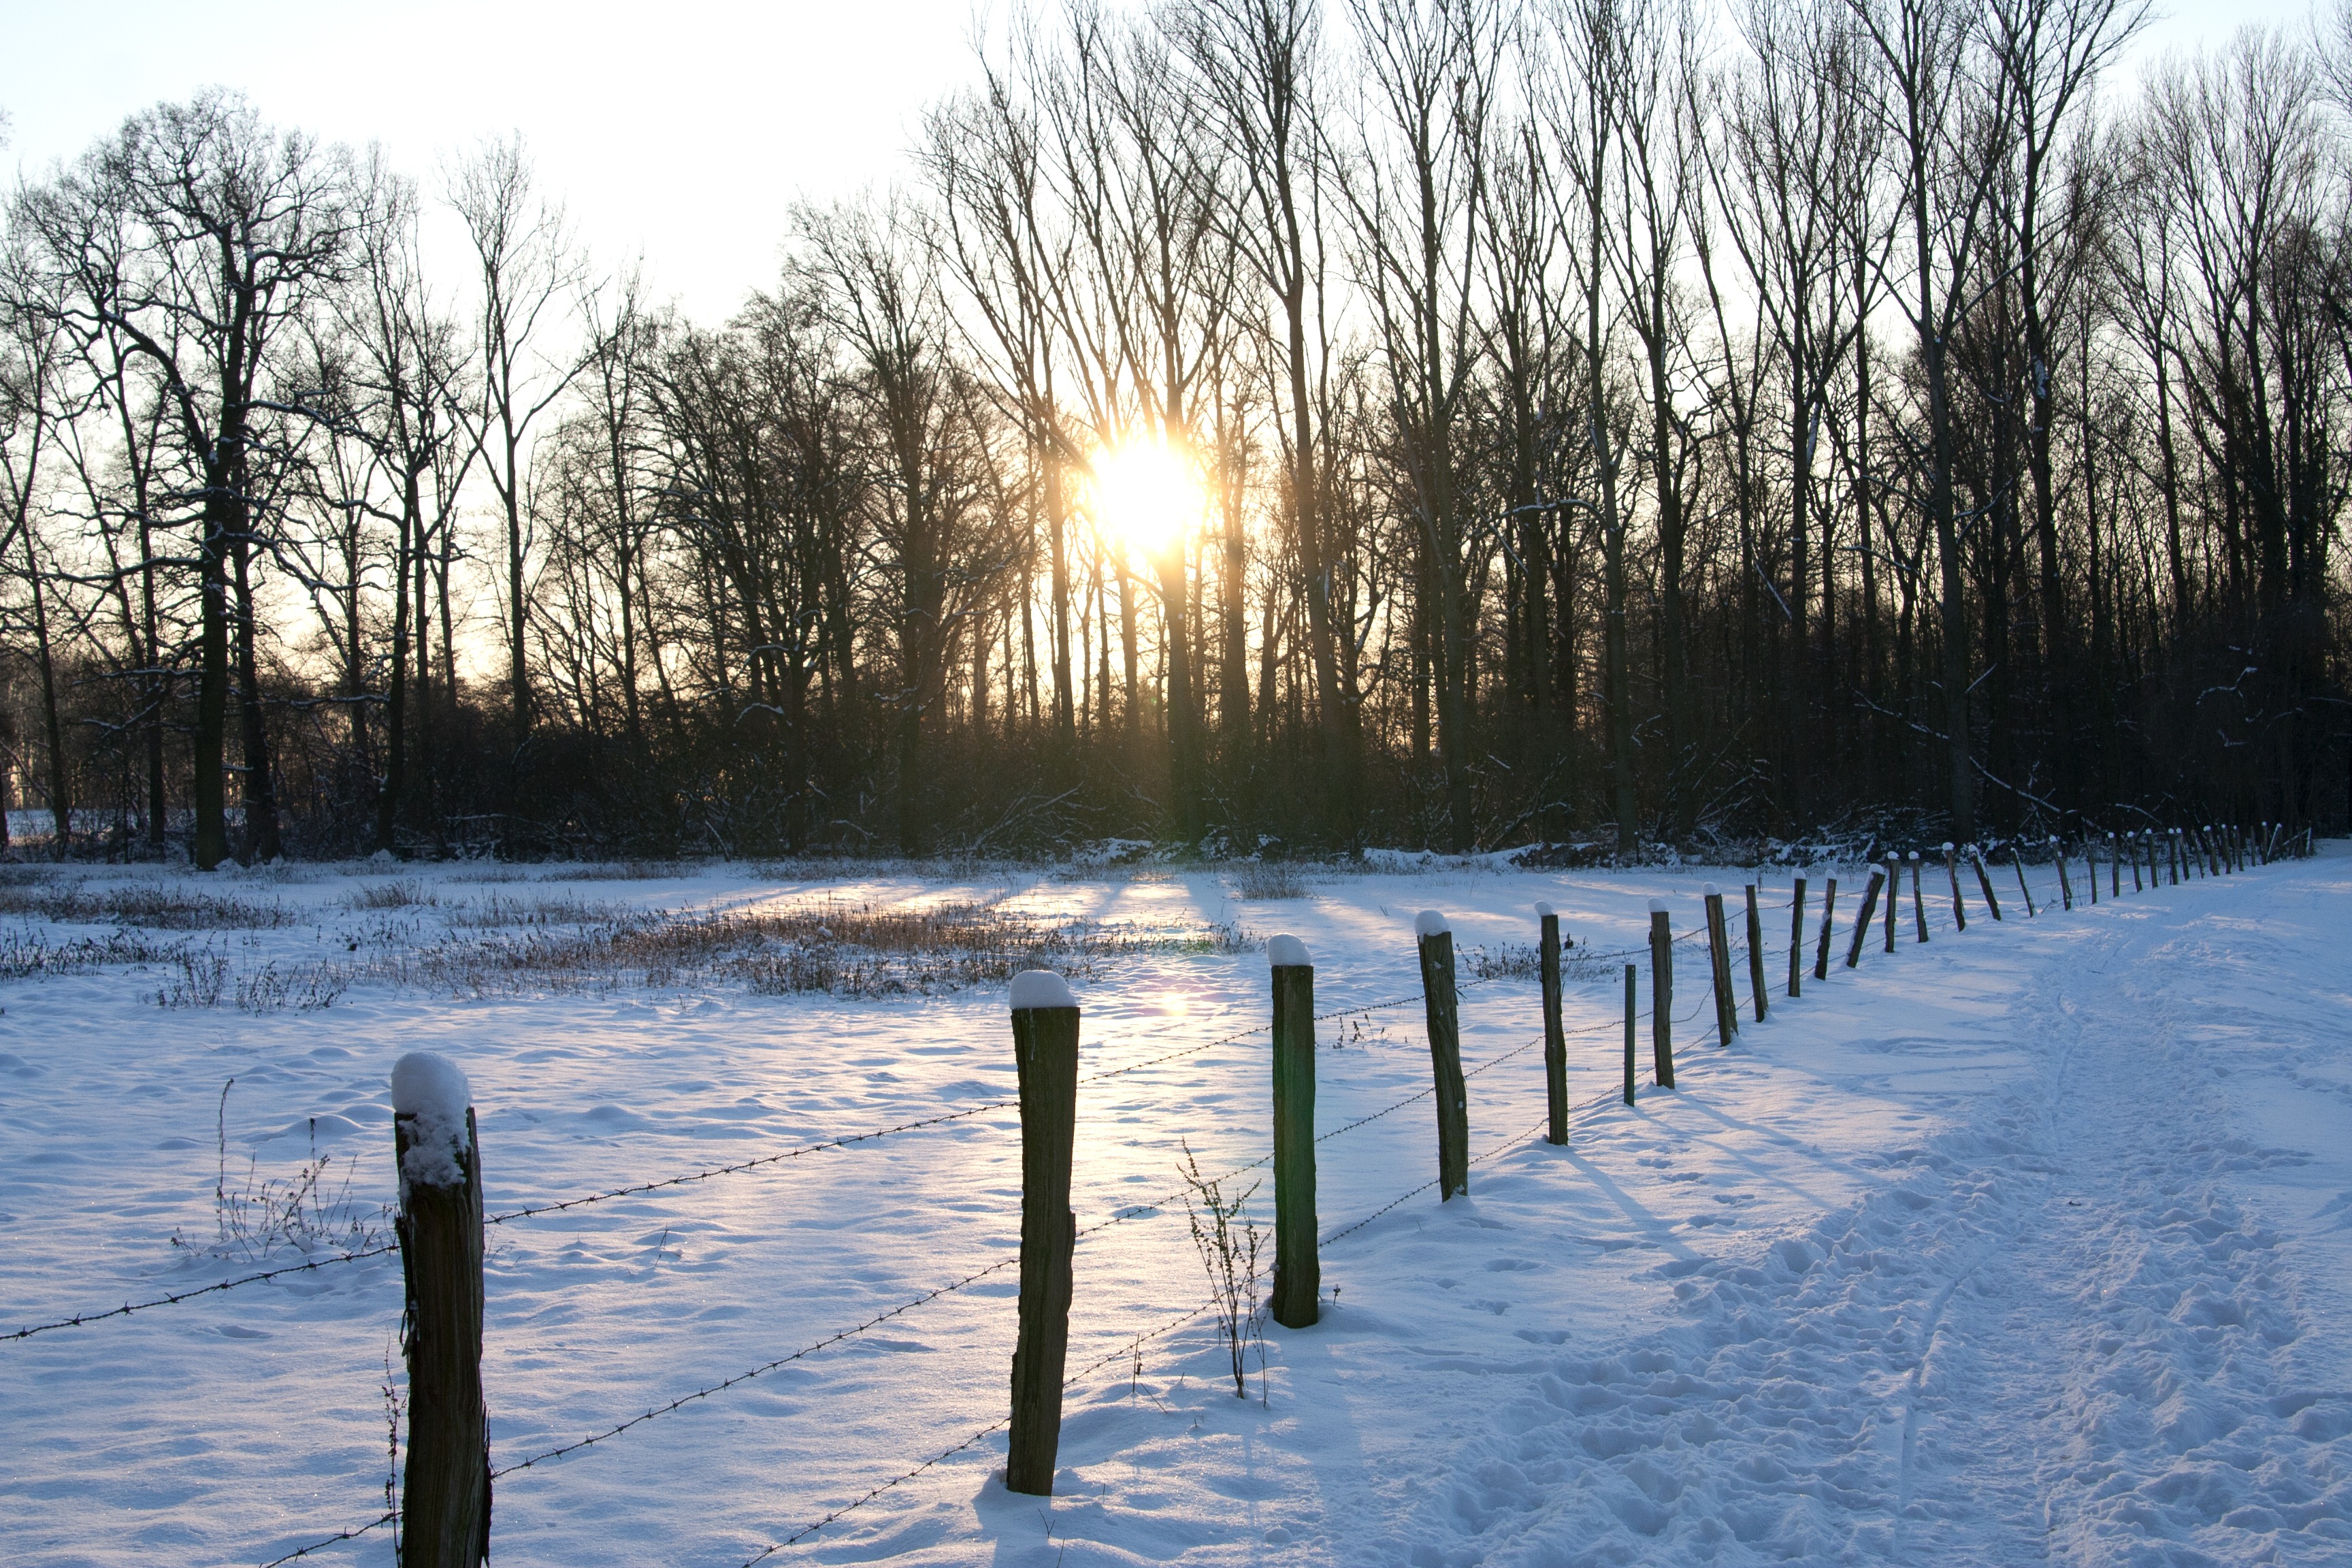
tree, water, nature, forest, snow, cold, winter, sunlight, morning, lake, frost, river, ice, evening, reflection, weather, season, wetland, habitat, wintry, freezing, atmospheric phenomenon, woody plant